Gunpowder artillery in the Middle Ages

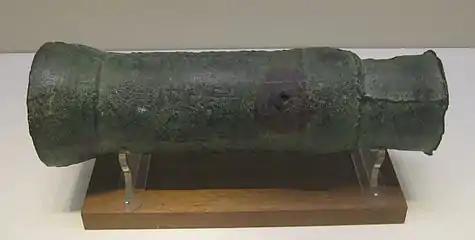
Bronze cannon with an inscription dated the 3rd year of the Zhiyuan era (1332) of the Yuan dynasty (1271–1368); it was discovered at the Yunju Temple of Fangshan District, Beijing, China in 1935.

The first documented battlefield use of gunpowder artillery took place on 29 January 1132, when Song General Han Shizhong used huochong to capture a city in Fujian. The world's earliest known hand cannon is the Heilongjiang hand cannon dated 1288, which was found in Mongol-held Manchuria. In his 1341 poem, "The Iron Cannon Affair", one of the first accounts of the use of gunpowder artillery in China, Xian Zhang wrote that a cannonball fired from an eruptor could "pierce the heart or belly when it strikes a man or horse, and can even transfix several persons at once."